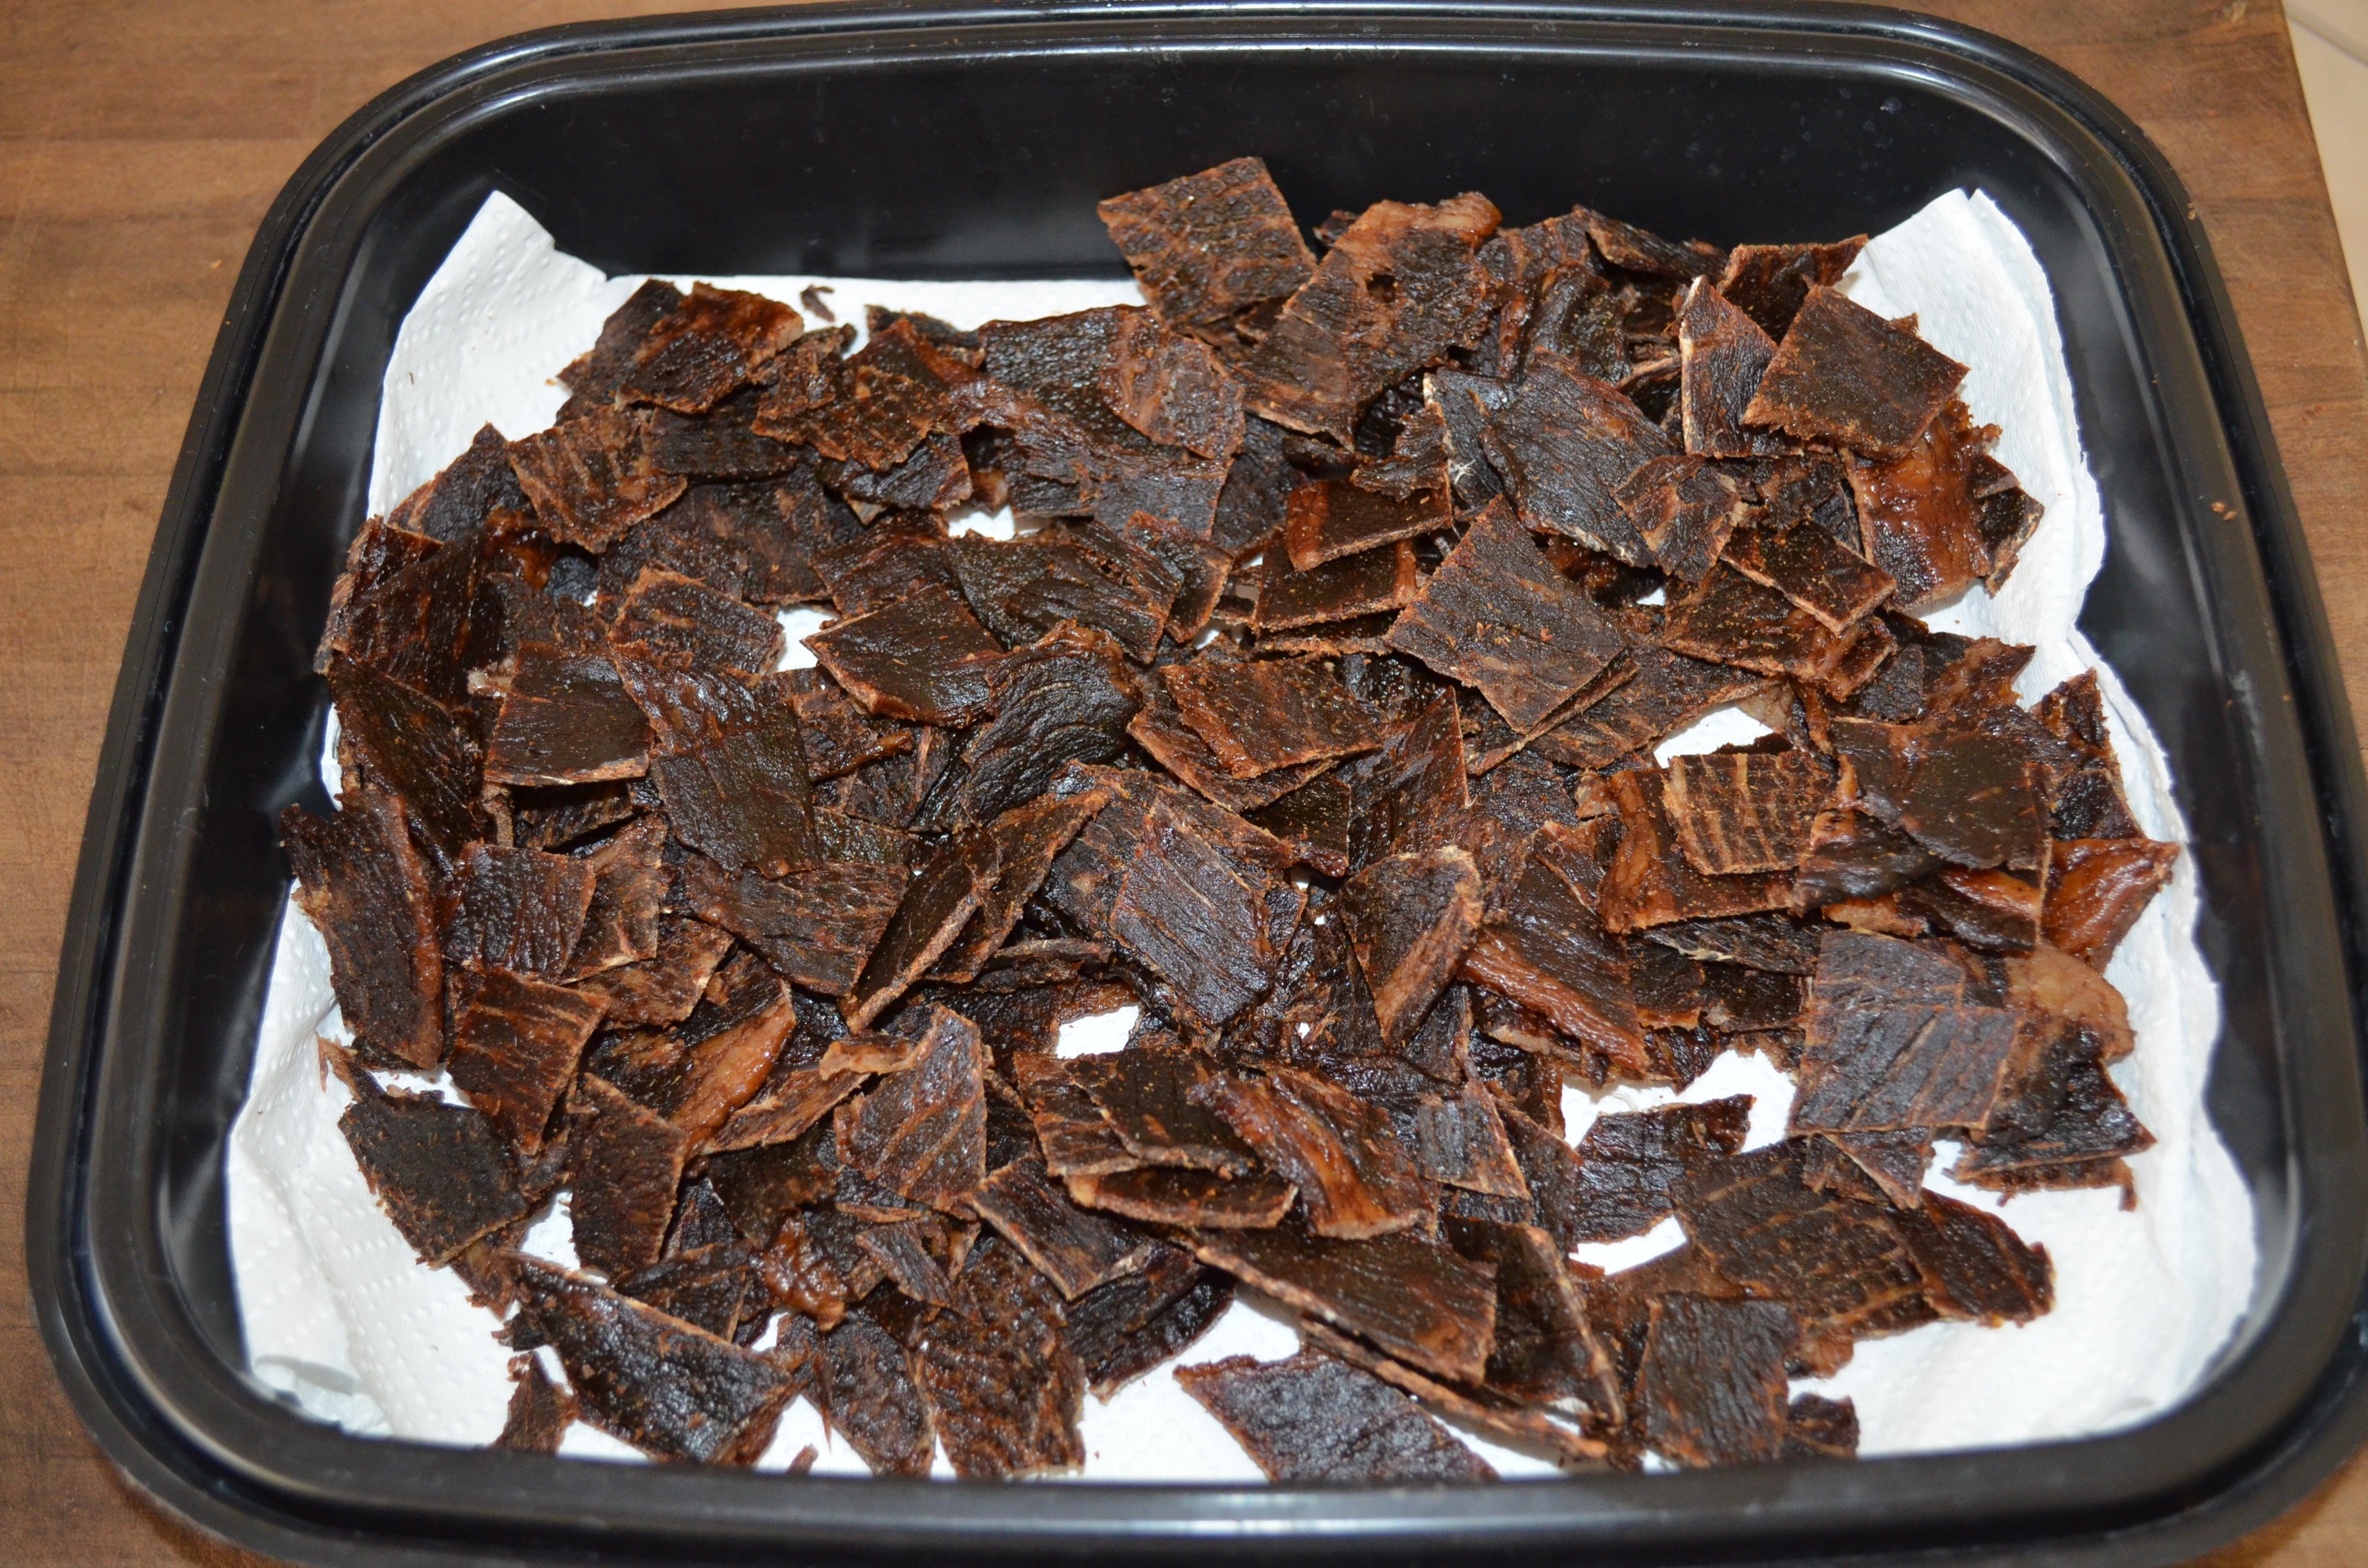
dish, meal, food, cooking, produce, breakfast, chocolate, snack, dessert, eat, meat, beef, drying, tasty, raw, flavor, dried meat, preserving, snack food, chocolate brownie, jerky